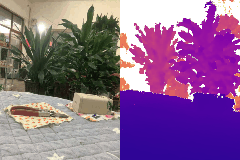
Label: scissor